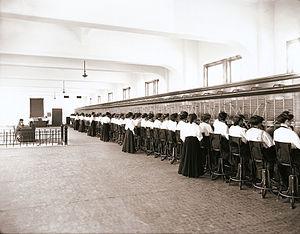
Un standard téléphonique est le plus ancien type de commutateur téléphonique : les connexions entre usagers sont réalisées par un opérateur, au moyen de cordons équipés de connecteurs de type jack. On parle de PABX pour les commutateurs téléphoniques automatiques d'entreprises ou d'immeubles.